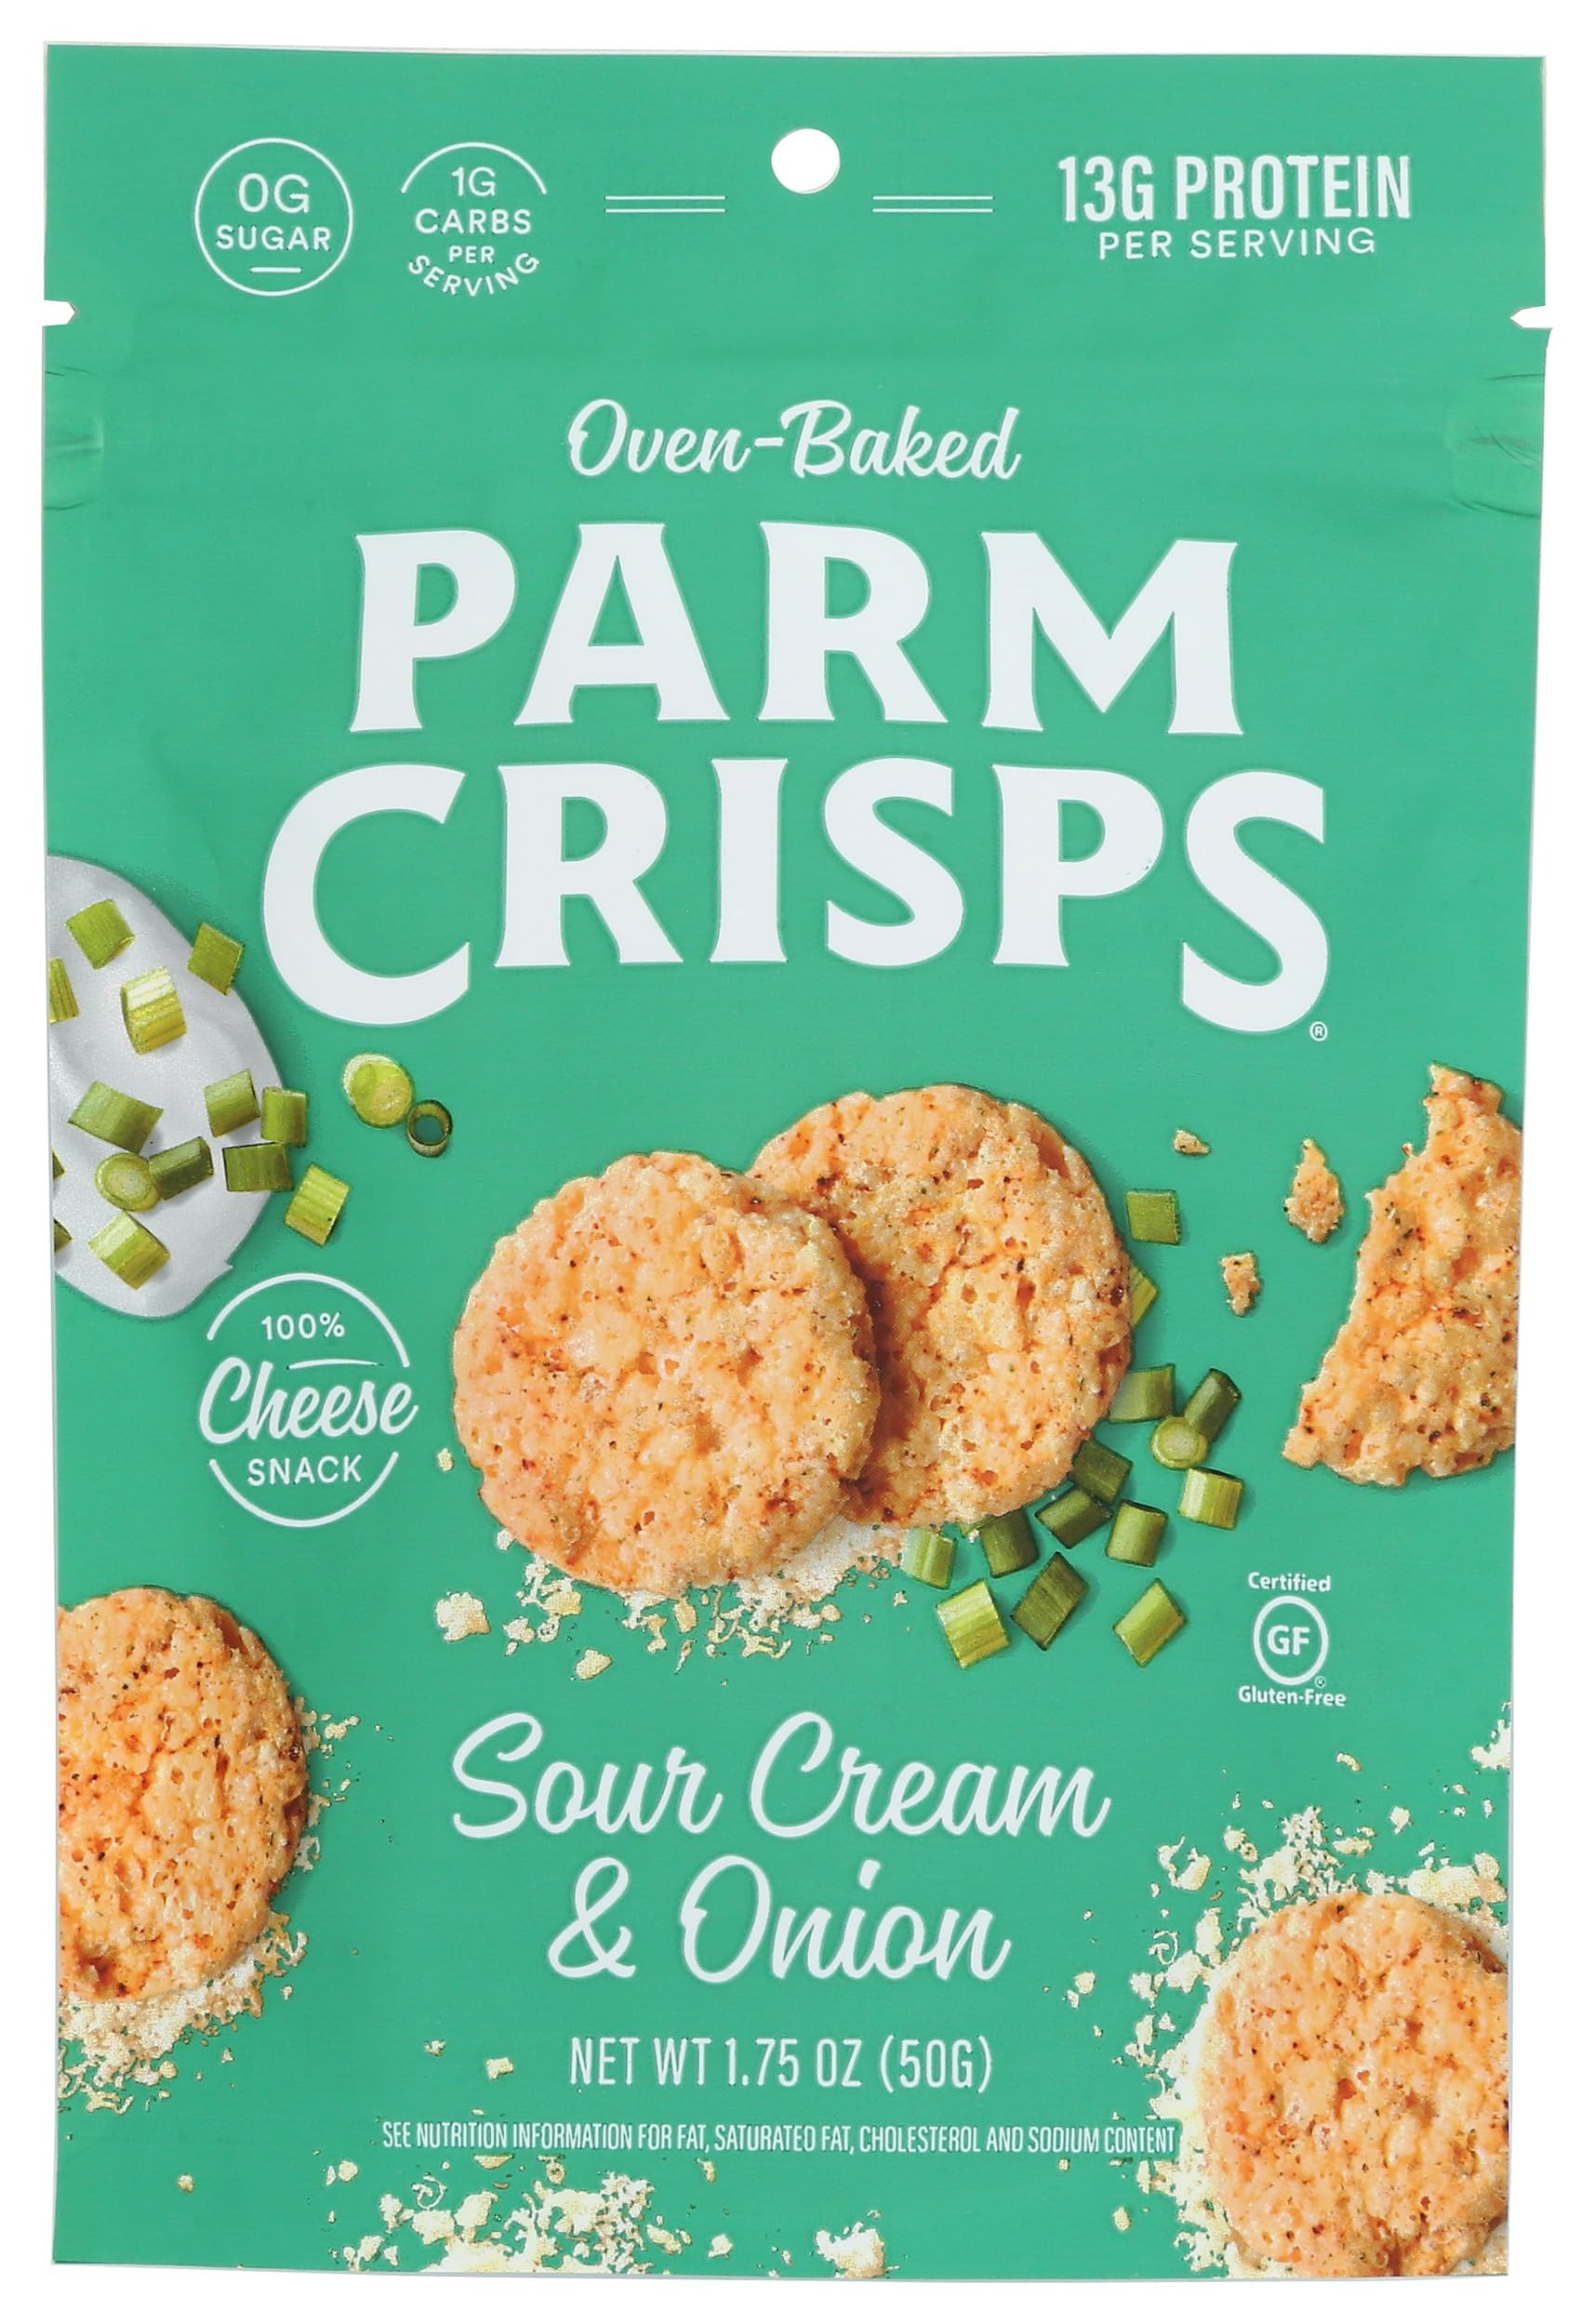
Item Name: PARMCRISPS Sour Cream & Onion Crisps, 1.75 OZ
Bullet Point 1: Made from real, natural Wisconsin cheese and oven-baked to crisp, crunchy perfection.
Bullet Point 2: Keto Friendly, Paleo Friendly, Atkins Friendly with 9g of protein. Non-GMO, Gluten Free, Sugar Free, and Wheat Free
Bullet Point 3: No Artificial Hormones (RBST Free, RBGH Free), No Artificial Flavors, No Preservatives
Bullet Point 4: Each serving has as much protein and calcium as a glass of milk
Product Description: Candy Snacks
Value: 1.75
Unit: Ounce

Price: 4.42